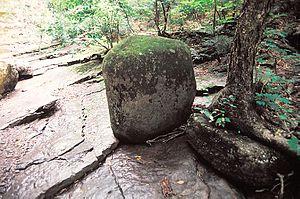
Bloc erratique que l'on trouve dans le parc de la falaise et de la chute Kabir Kouba.
Le parc de la falaise et de la chute Kabir Kouba est un parc public de Québec traversé par la rivière Saint-Charles. Des rapides et cascades de cette section sont dénommés Kabir Kouba soit «la rivière aux milles détours» en langue montagnaise. La Corporation du parc de la falaise et de la chute Kabir Kouba possède un centre d'interprétation et des sentiers le long des cascades permettant entre autres d'observer la chute Kabir Kouba, haute de 28 mètres, un canyon atteignant 42 mètres de haut à certains endroits, une riche flore et des fossiles datant de plus de 455 millions d’années. La corporation offre plusieurs activités pour faire découvrir le parc comme Kabir Kouba à la lanterne et le forfait « Une journée à Loretteville ».